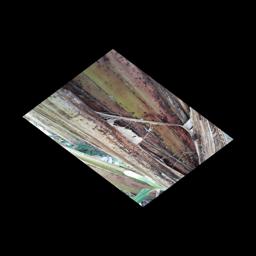
Label: PSEUDOSTEM WEEVIL